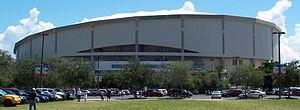
Le Tropicana Field est un stade couvert de baseball entièrement climatisé situé à St. Petersburg en Floride.
Le Gasparilla Bowl est un match annuel de football américain d'après-saison régulière et de niveau universitaire, se jouant à St. Petersburg en Floride depuis 2008 dans le Tropicana Field.